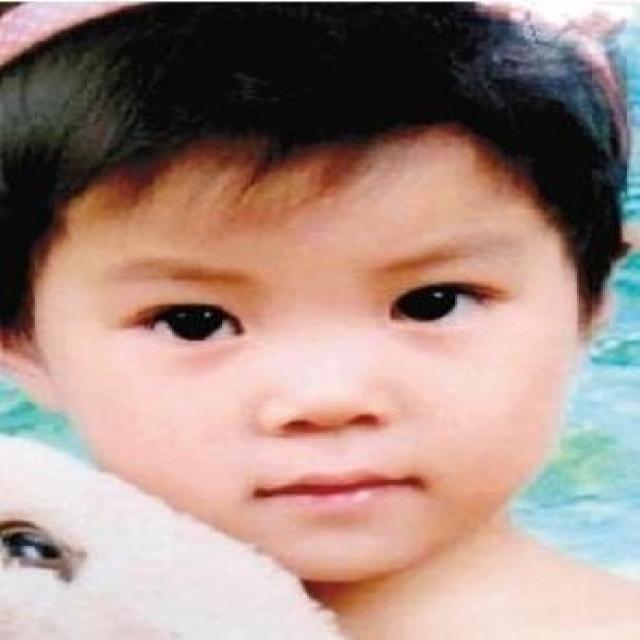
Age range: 0-12